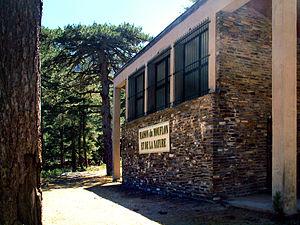
Asco, Vallée d'Asco (Corse) - Maison du mouflon du Parc naturel régional de Corse
La vallée d'Asco est une vallée de Corse, située dans le « Haut Centre » de l'île qui était encore à la fin du XVIIIᵉ siècle l'ancienne piève de Caccia, un territoire géographique, historique et culturel.